Johannes Albrecht Bernhard Dorn

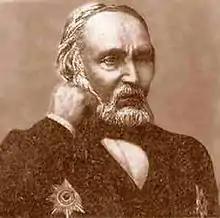
Bernhard Dorn (1805–1881)

Johannes Albrecht Bernhard Dorn (29 April 1805 in Scheierfeld, Saxe-Coburg, Germany – 19 May 1881 in St. Petersburg, Russia), or Boris Andreevich Dorn, was a German orientalist. He specialized in the history and the languages of Iran, Russia and Afghanistan.